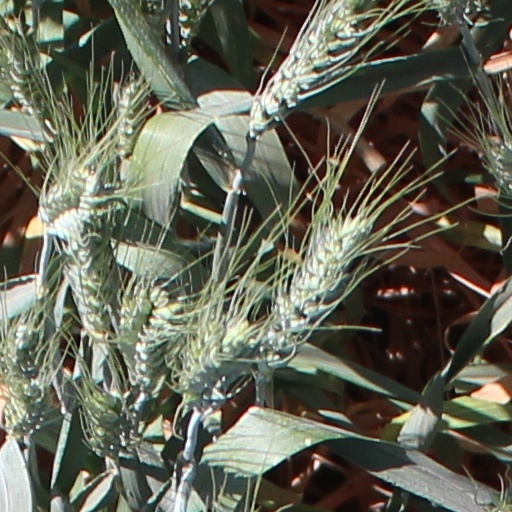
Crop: wheat